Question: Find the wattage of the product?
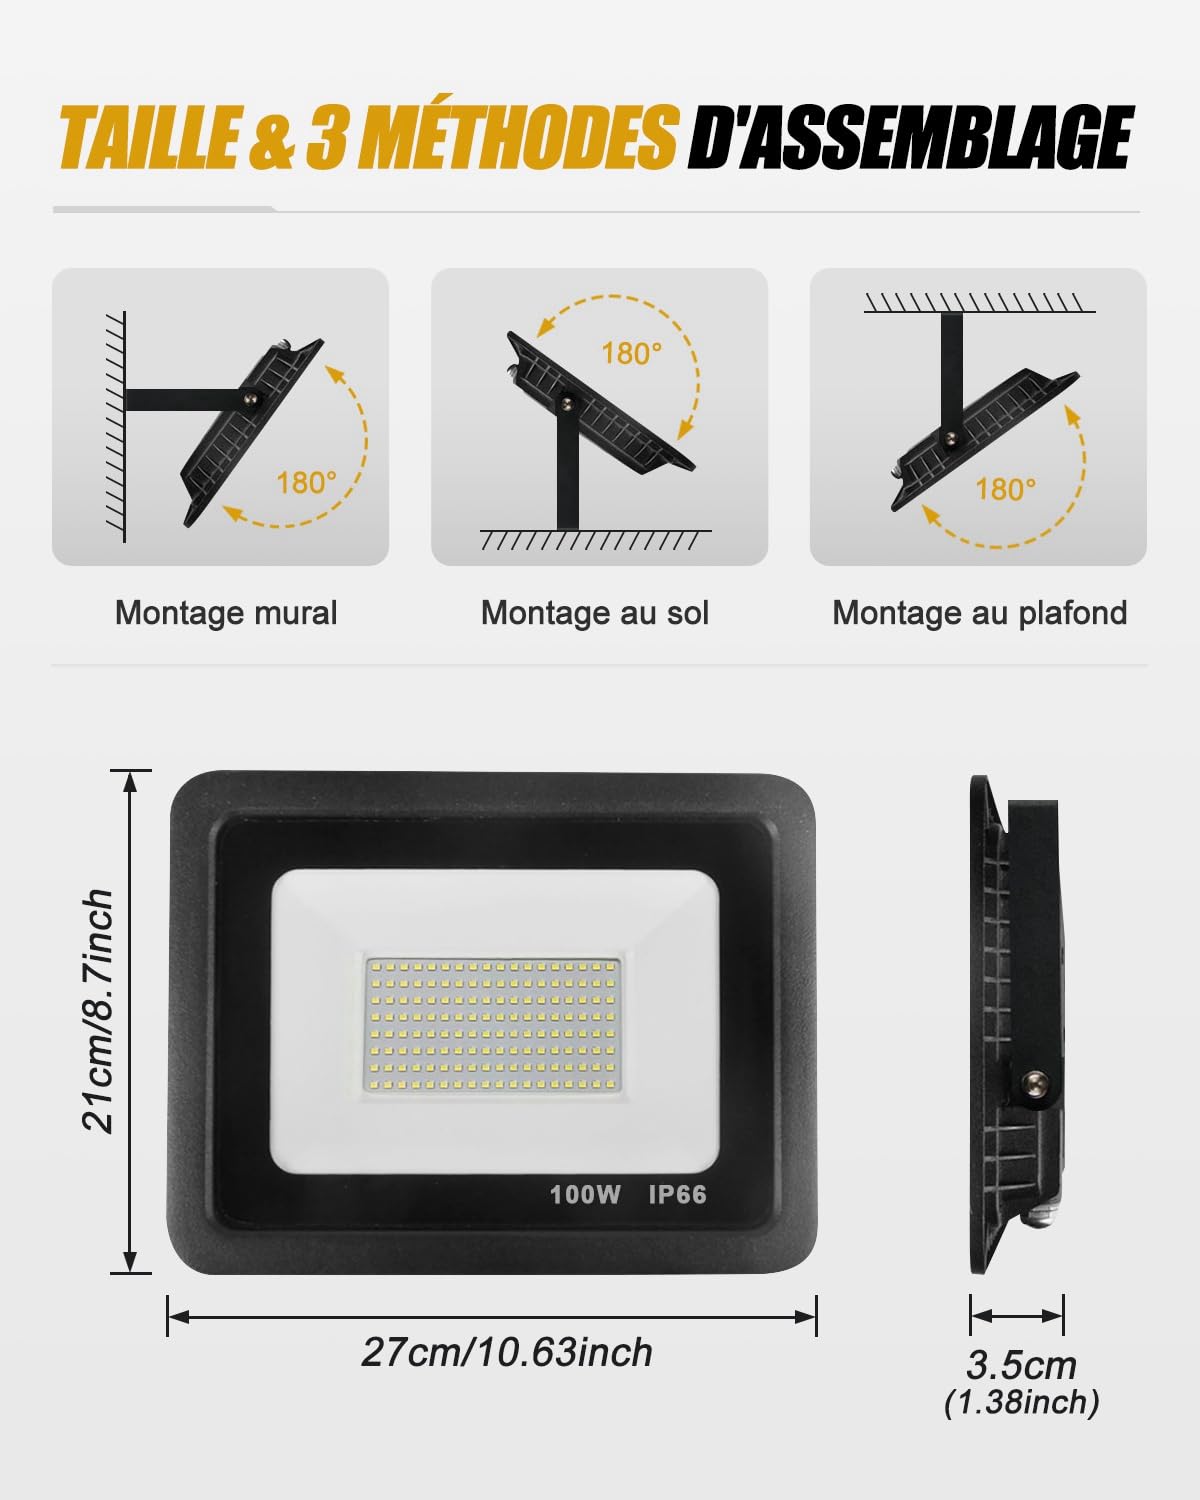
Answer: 100.0 watt